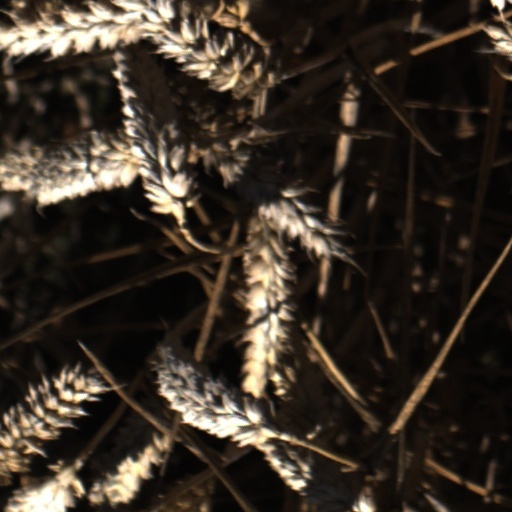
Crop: wheat